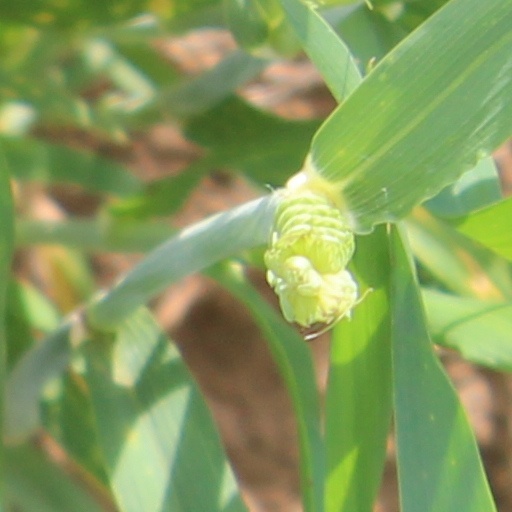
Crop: wheat